9-Borafluorene

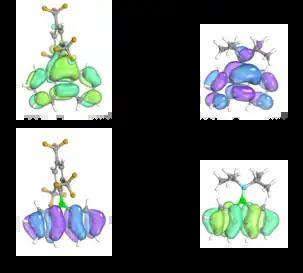

While the identity of the Lewis base in the 9-borafluorene adduct does not affect the emission, the identity of the substituent at the boron center have been found to affect photophysical properties. π donor groups such as BuO and PrN were found to blue-shift the absorption peak attributed to raising the energy of the LUMO, while electron acceptor groups such as Mes (2,4,6-(tris(trifluoromethyl))phenyl) were found to red-shift the absorption by lowering the energy of the LUMO. Computational studies have been performed and have calculated that the while the HOMOs of the Mes and PrN substituted 9-borafluorenes have energies -6.37 and -5.85 eV, the LUMOs have energies -2.77 and -1.68 eV. The bonding interaction of Mes and the antibonding interaction of PrN with the LUMO are visualized with the frontier molecular orbitals above, explaining the trends in LUMO energy. The HOMO has a small contribution from the boron atom and is thus affected relatively little by the substituent.